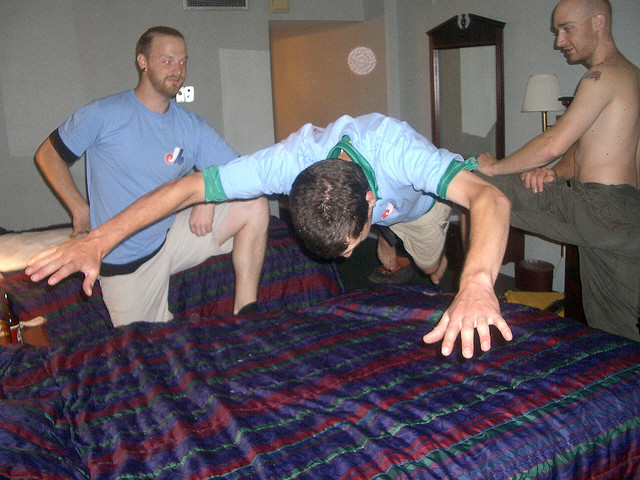
user: Given an image and a question. Answer the question in a short answer. Question: His shirt is what size? Short Answer:
assistant: large